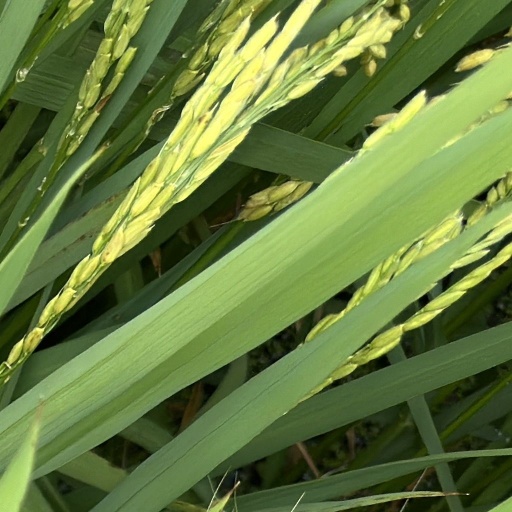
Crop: rice